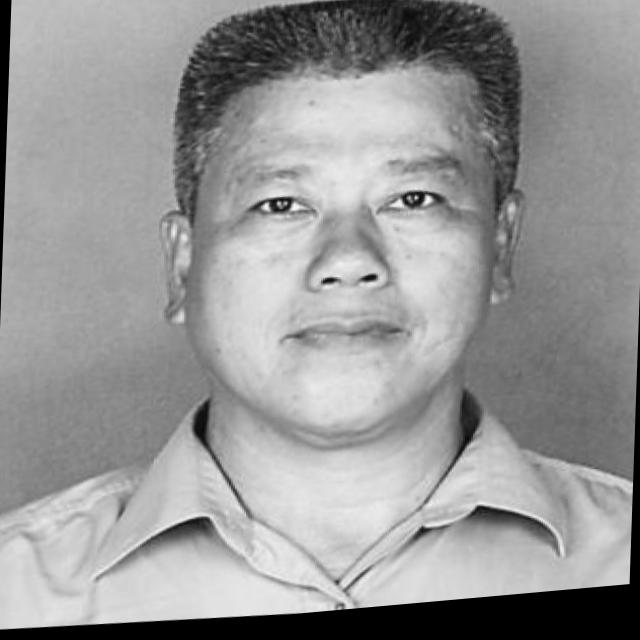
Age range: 45-64